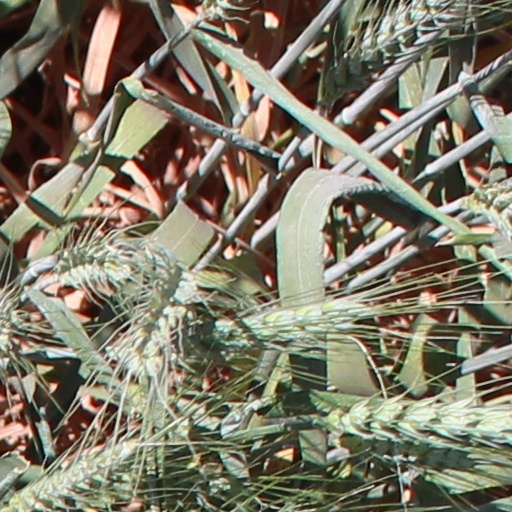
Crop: wheat